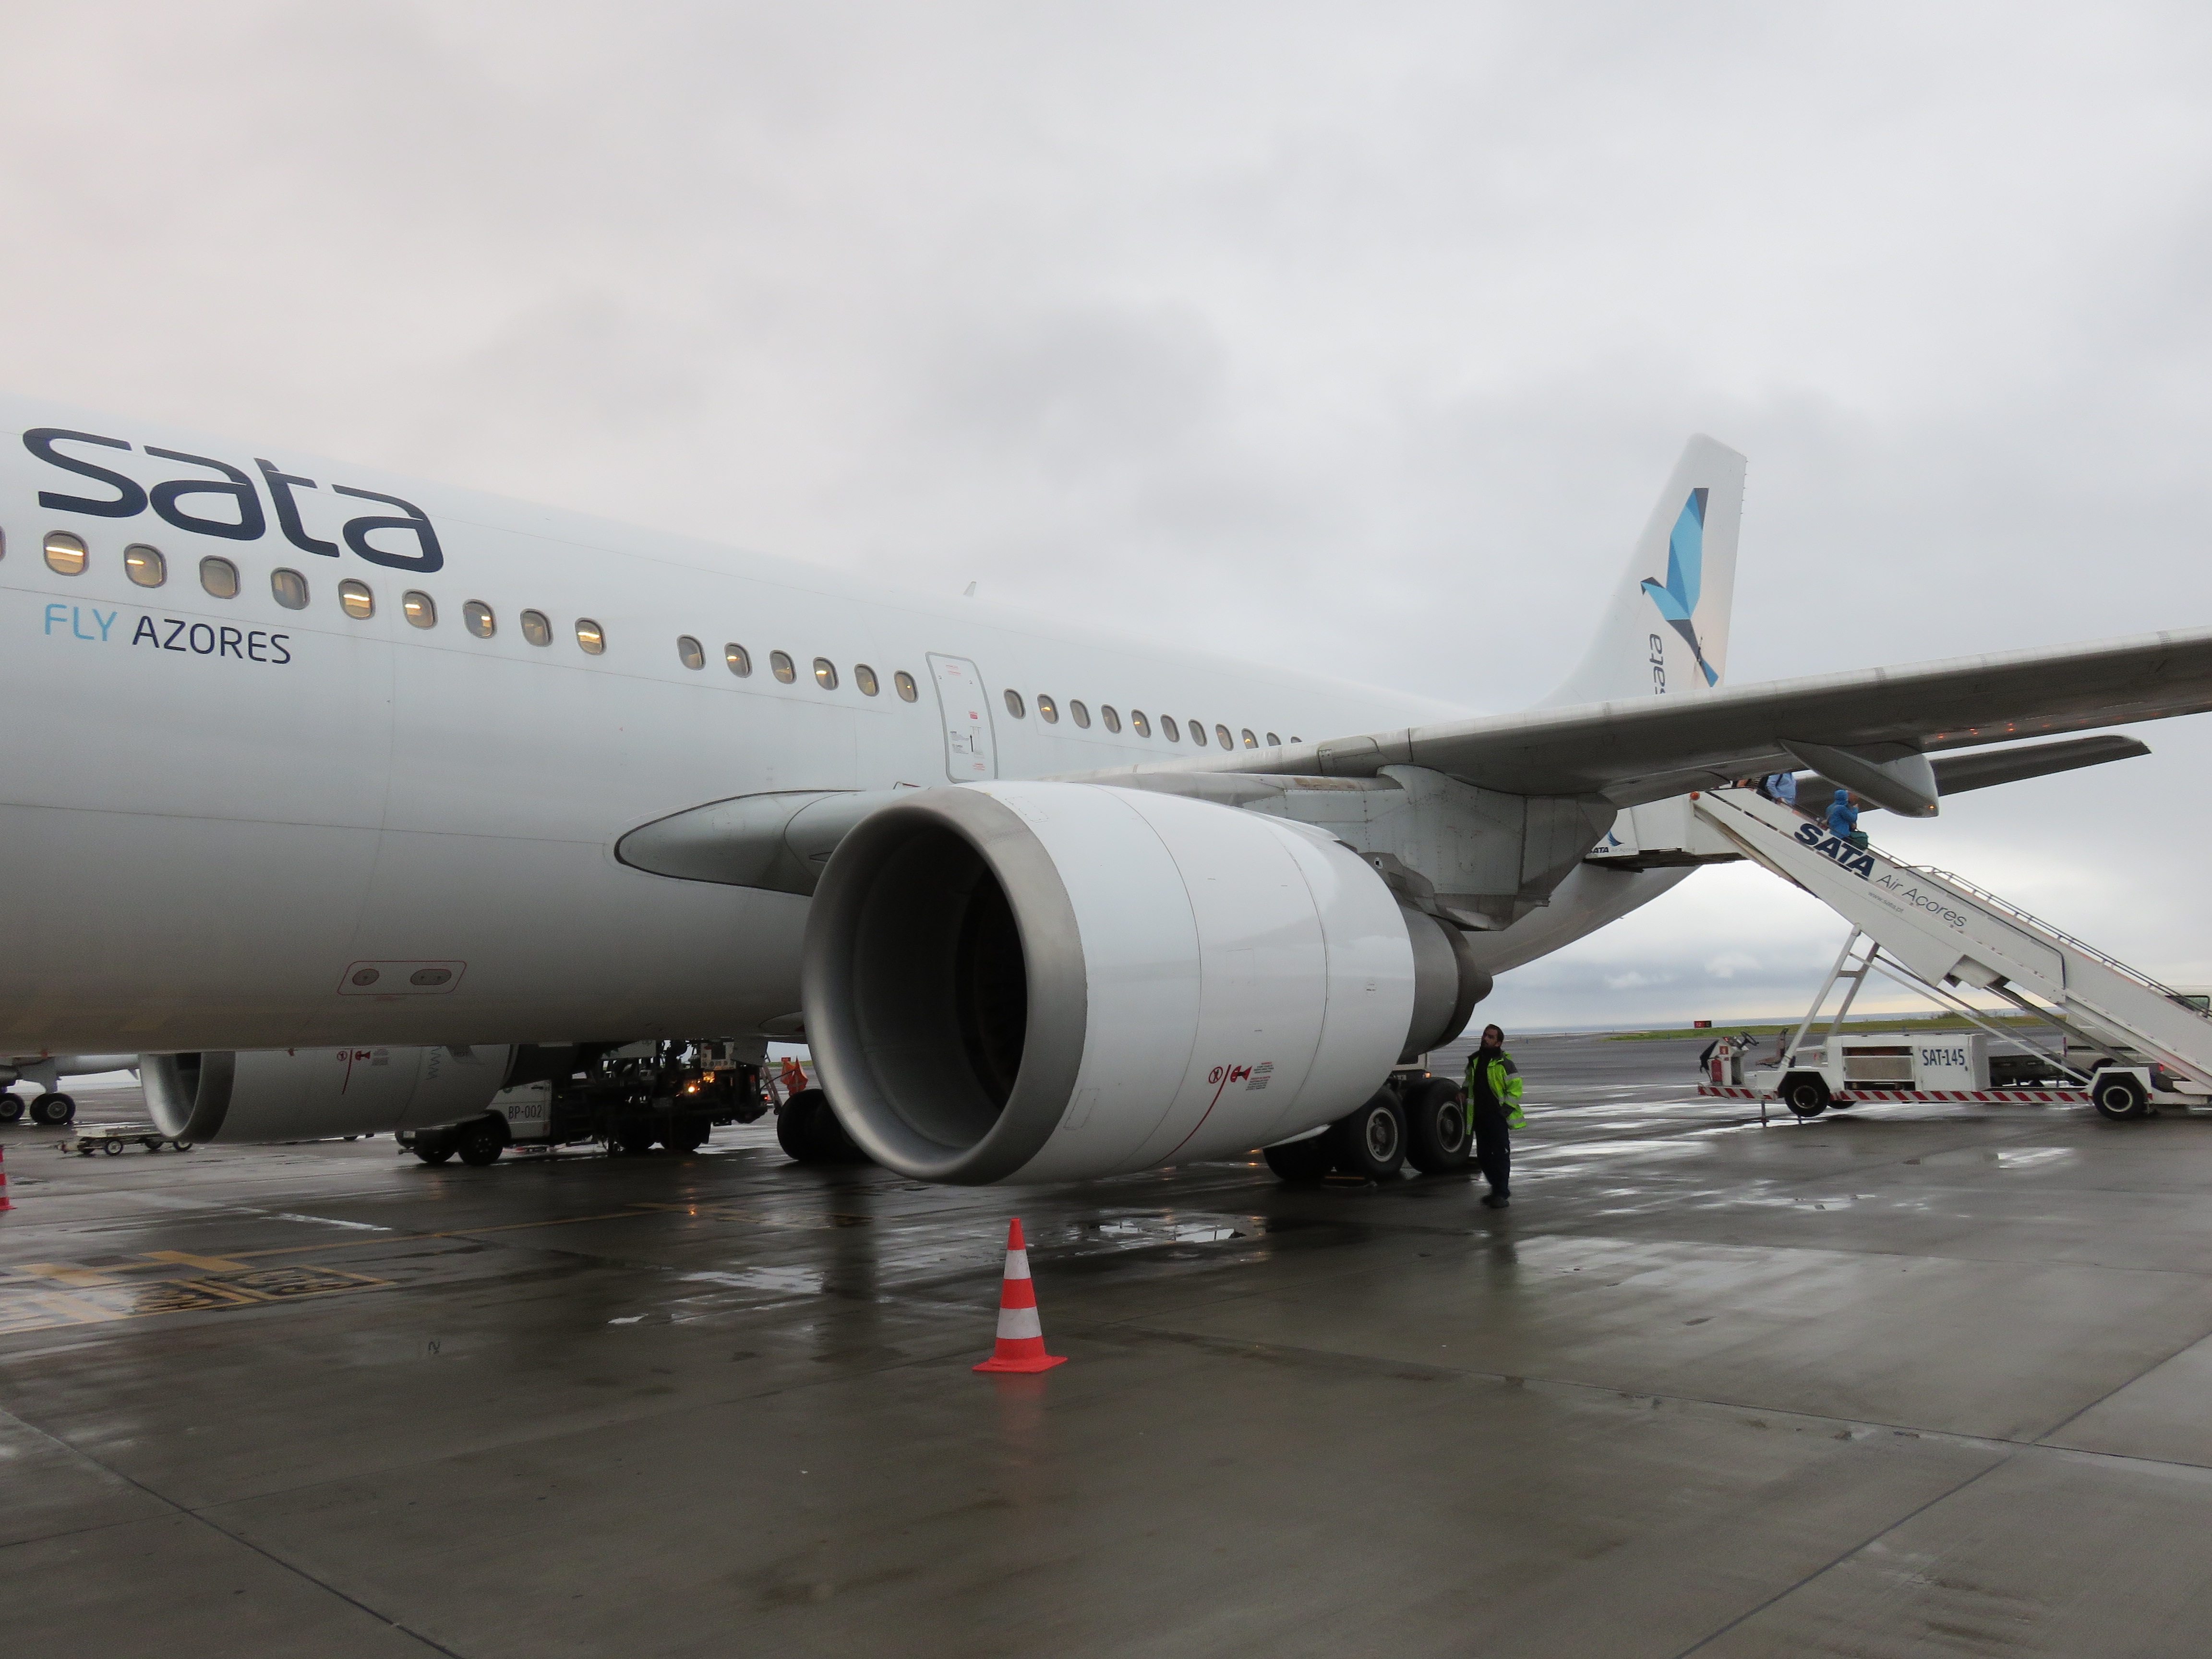
wing, airport, airplane, aircraft, jet, vehicle, airline, aviation, turbine, airliner, engine, airbus, boeing, takeoff, jet aircraft, airbus a330, boeing 787 dreamliner, boeing 777, boeing 767, air travel, atmosphere of earth, wide body aircraft, airport apron, aerospace engineering, airbus a320 family, ground crew